Johann Sebastian Bach

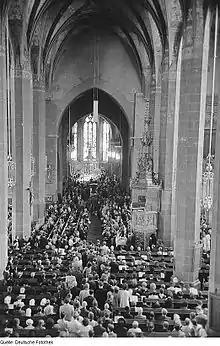
28 July 1950: memorial service for Bach in Leipzig's Thomaskirche, on the 200th anniversary of the composer's death

In 1802 Johann Nikolaus Forkel published "", the first Bach biography, dedicated to van Swieten. In 1805, Abraham Mendelssohn bought a substantial collection of Bach manuscripts that had come down from C. P. E. Bach, and donated it to the Berlin Sing-Akademie. The Sing-Akademie occasionally performed Bach's works in public concerts, for instance, his first keyboard concerto, with Sara Itzig Levy at the piano. Since the 19th-century Bach Revival, he has been widely regarded as one of the greatest composers in the history of Western music.